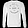
Label: Pullover